Rio Tinto Company Limited

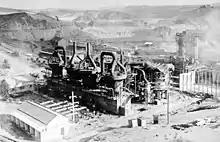
View of Fundición de Piritas

Huelva also underwent an important development under the English influence. The numerous workshops and facilities built by the RTC that employed more than seven hundred workers, such as the railway station, changed the appearance of the city and contrasted with the rise of a new bourgeoisie of both Spaniards and foreigners who were linked to the company. The power of the company became so strong in the city that the civil buildings depended on the interests of the company. Proof of this are the Reina Victoria Neighborhood, as a garden city that housed part of its employees; the construction of the Casa Colón, which ended up becoming headquarters for company offices, the disappeared Hospital Inglés, or the huge Rio Tinto Pier located on the Odiel river.